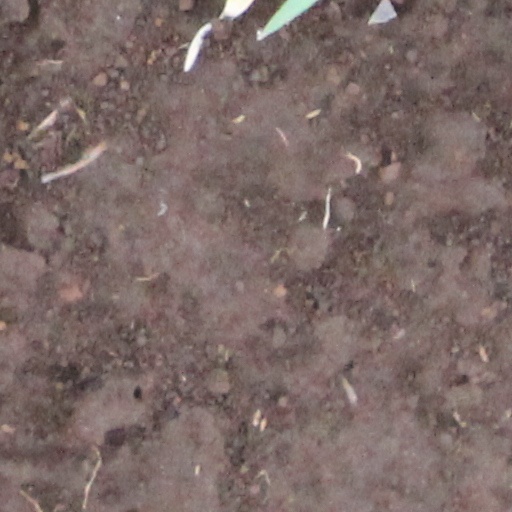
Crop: wheat